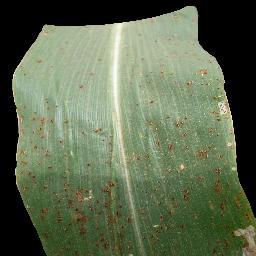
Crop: corn
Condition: (maize)_common_rust